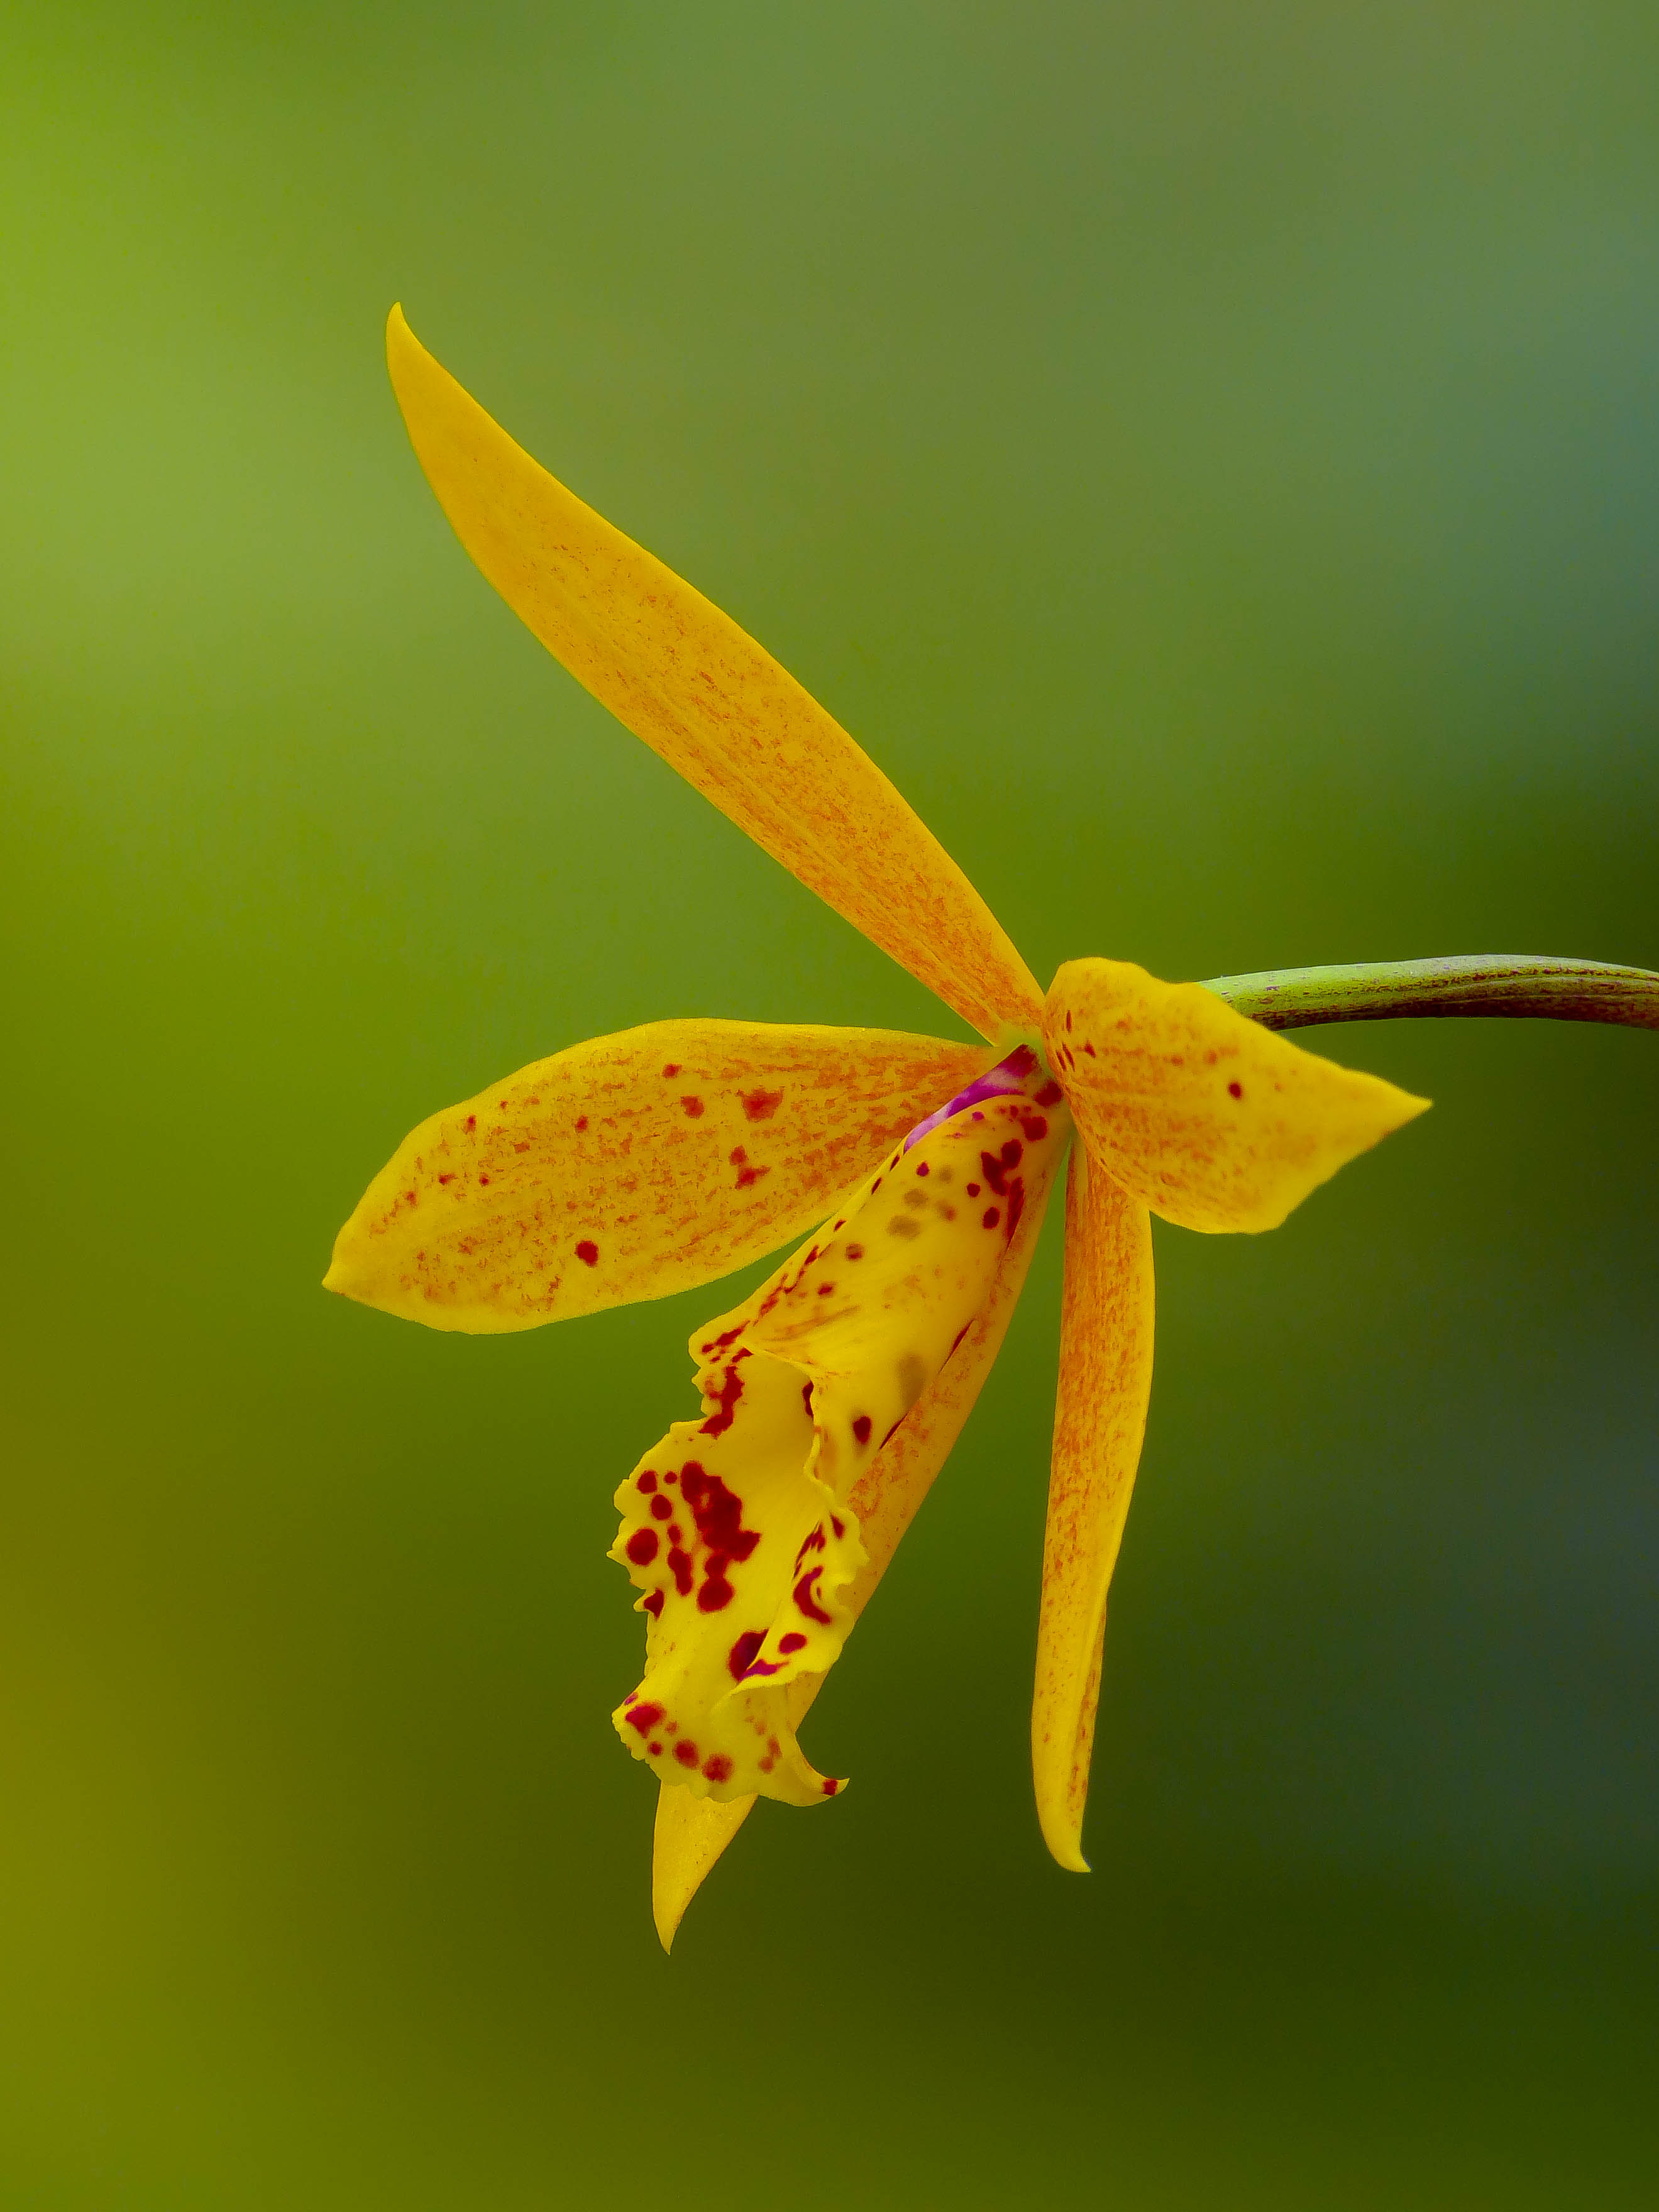
nature, wing, photography, leaf, flower, petal, orange, insect, botany, moth, butterfly, yellow, flora, fauna, plants, invertebrate, orchid, close up, nectar, pieridae, freckles, potinara, weeklycolourchallenge, macro photography, arthropod, pollinator, plant stem, moths and butterflies, lycaenid, colias